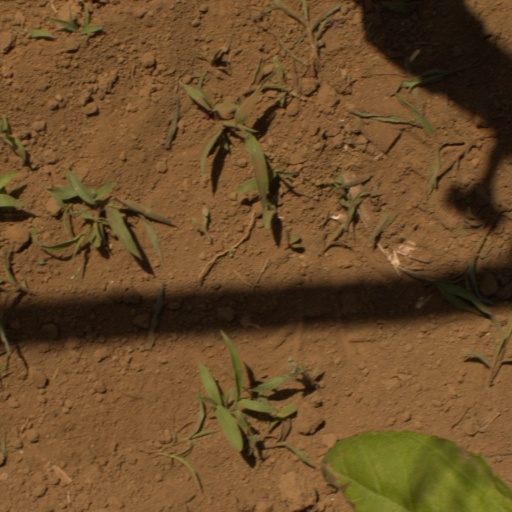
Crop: Jerusalem artichoke